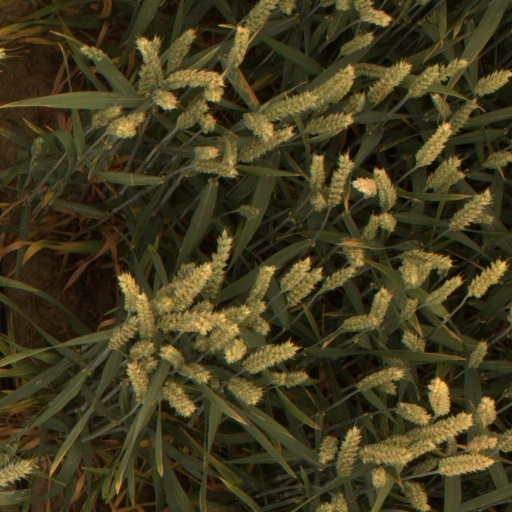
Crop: wheat